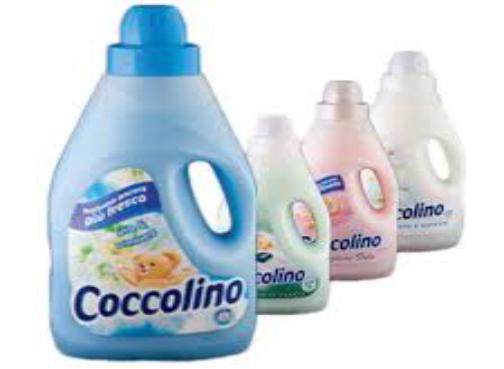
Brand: Coccolino
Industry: Necessities